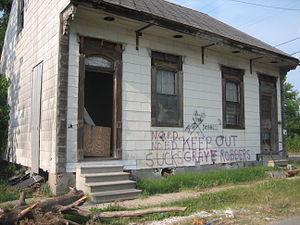
Le New Orleans Police Department est la police de la ville de La Nouvelle-Orléans, dotée d'environ 1 400 hommes dirigés par le superintendant Shaun D. Ferguson. Instituée quelques mois avant la vente de la Louisiane par la France en 1803, la police de La Nouvelle-Orléans a une longue histoire d'accusations de racisme et de corruption. Dans les années 1930, alors que le populiste Huey Long dirigeait la Louisiane, elle fut confrontée à une présence inquiétante de la mafia, qui organisa plusieurs attentats.
L’ouragan Katrina, de la saison cyclonique 2005 dans l'océan Atlantique nord, est l'un des ouragans les plus puissants de l'histoire des États-Unis et l'un des six ouragans les plus forts jamais enregistrés. Environ 1 836 personnes sont mortes, victimes de l'ouragan et des très fortes inondations, faisant de Katrina l'ouragan le plus meurtrier depuis Mitch en 1998. Les dégâts ont été estimés à plus de 108 milliards de dollars, soit environ le quadruple de ceux causés par Andrew en 1992.